Fred Moore (politician)

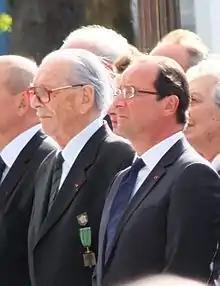
Fred Moore (left) next to François Hollande (right) in 2012.

A native of Brest, Moore was born on 2 August 1920. He fought from July 1940 to April 1945 for Free France during World War II. Demobilized a year later, Moore became an optician in Amiens. He was reconscripted for the Algerian War between May and November 1956. Moore won election to the National Assembly in 1958 and represented Somme for the Gaullist Union for the New Republic until 1962. He held other political offices until 1969, when he resigned to return to work as an optician. Moore died on 16 September 2017, aged 97, at the veterans' hospital in Les Invalides.